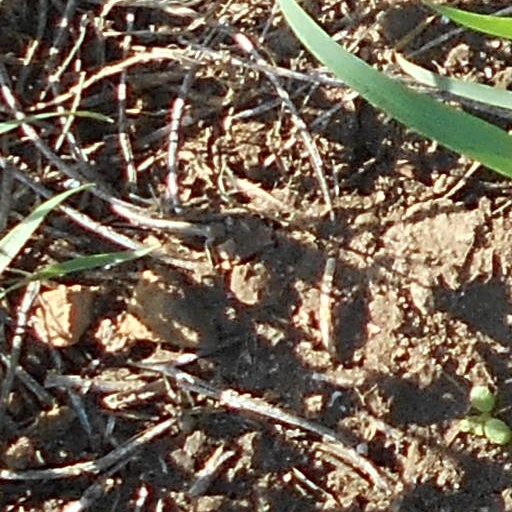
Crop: wheat